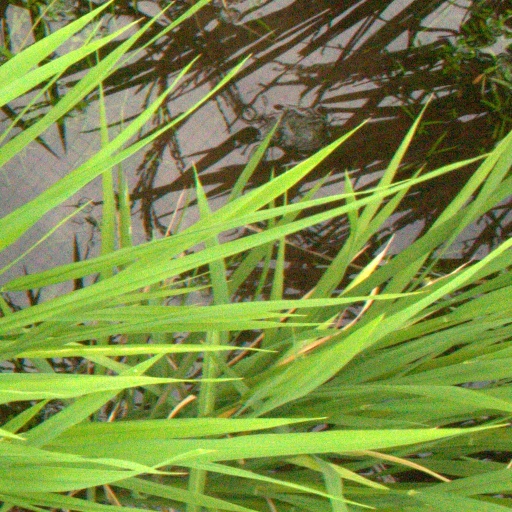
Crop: rice